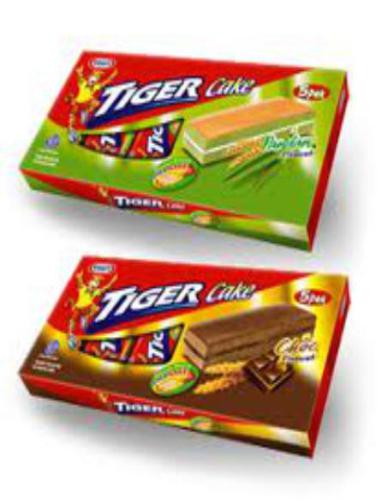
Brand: cheezels
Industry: Food